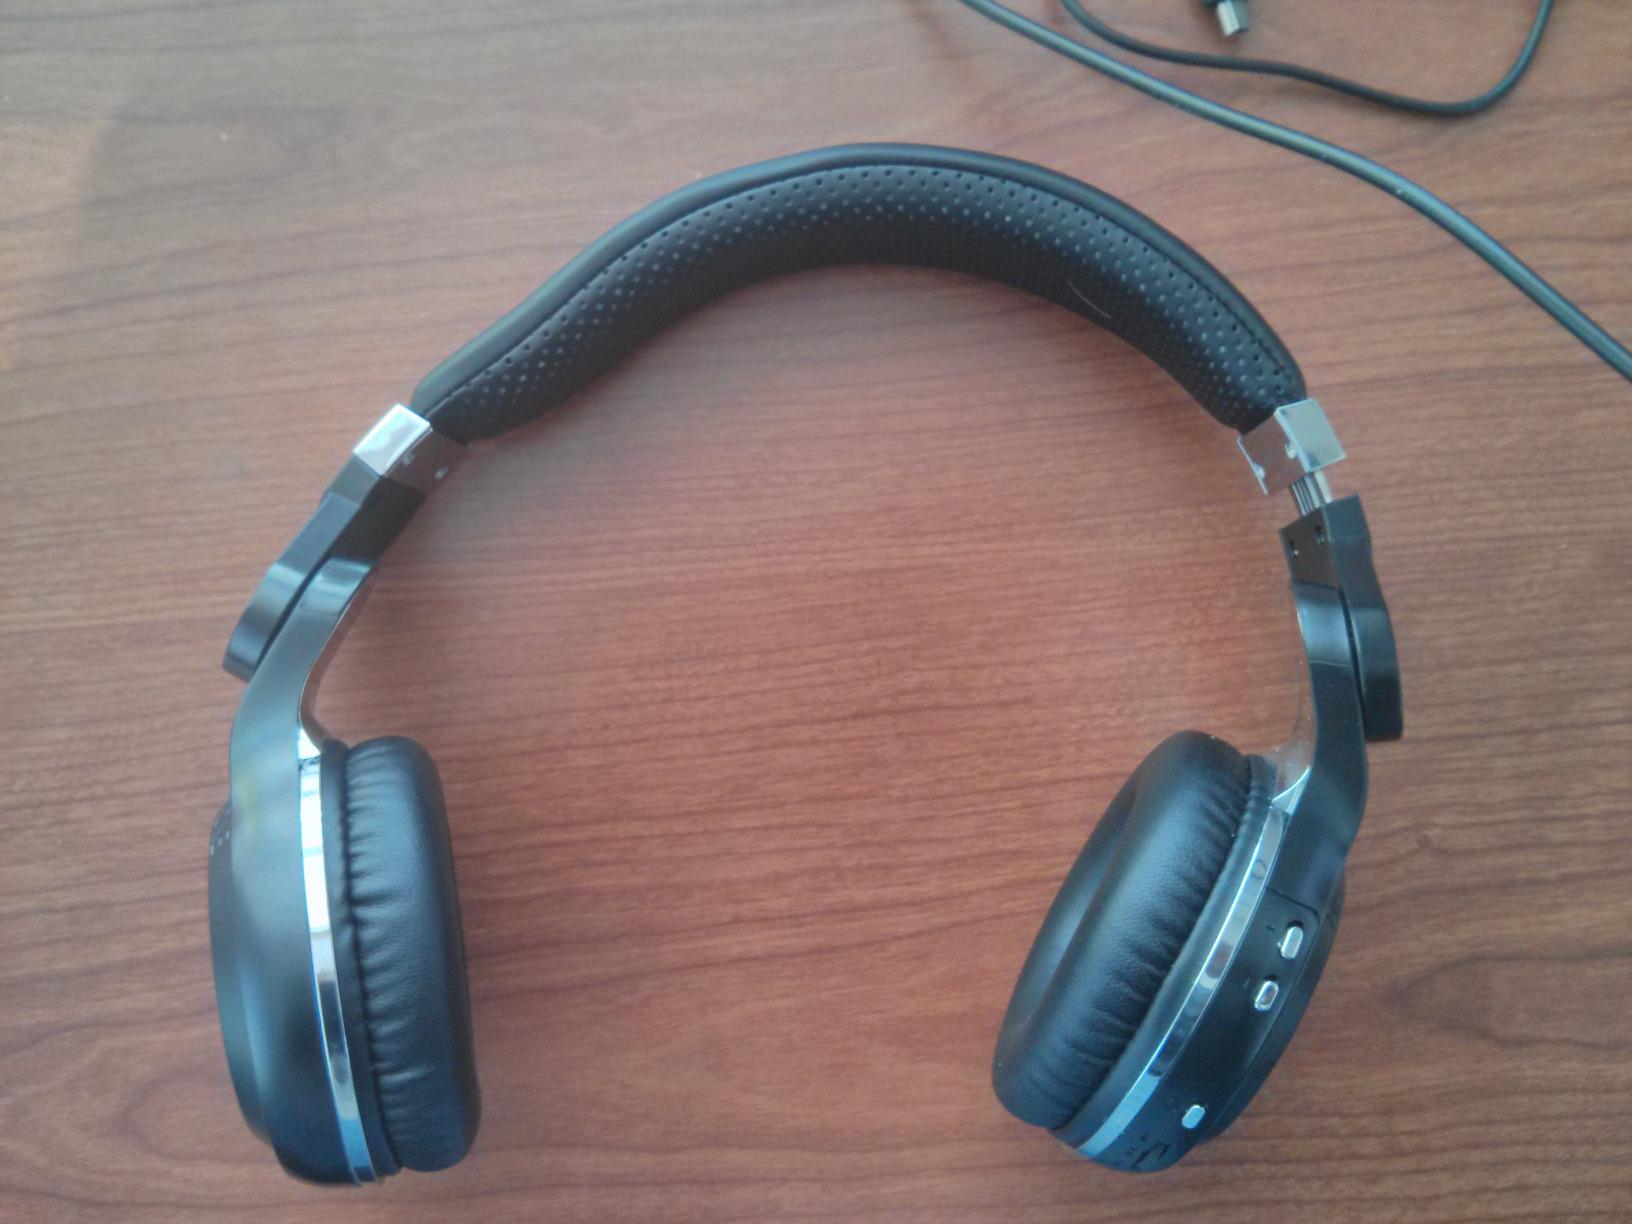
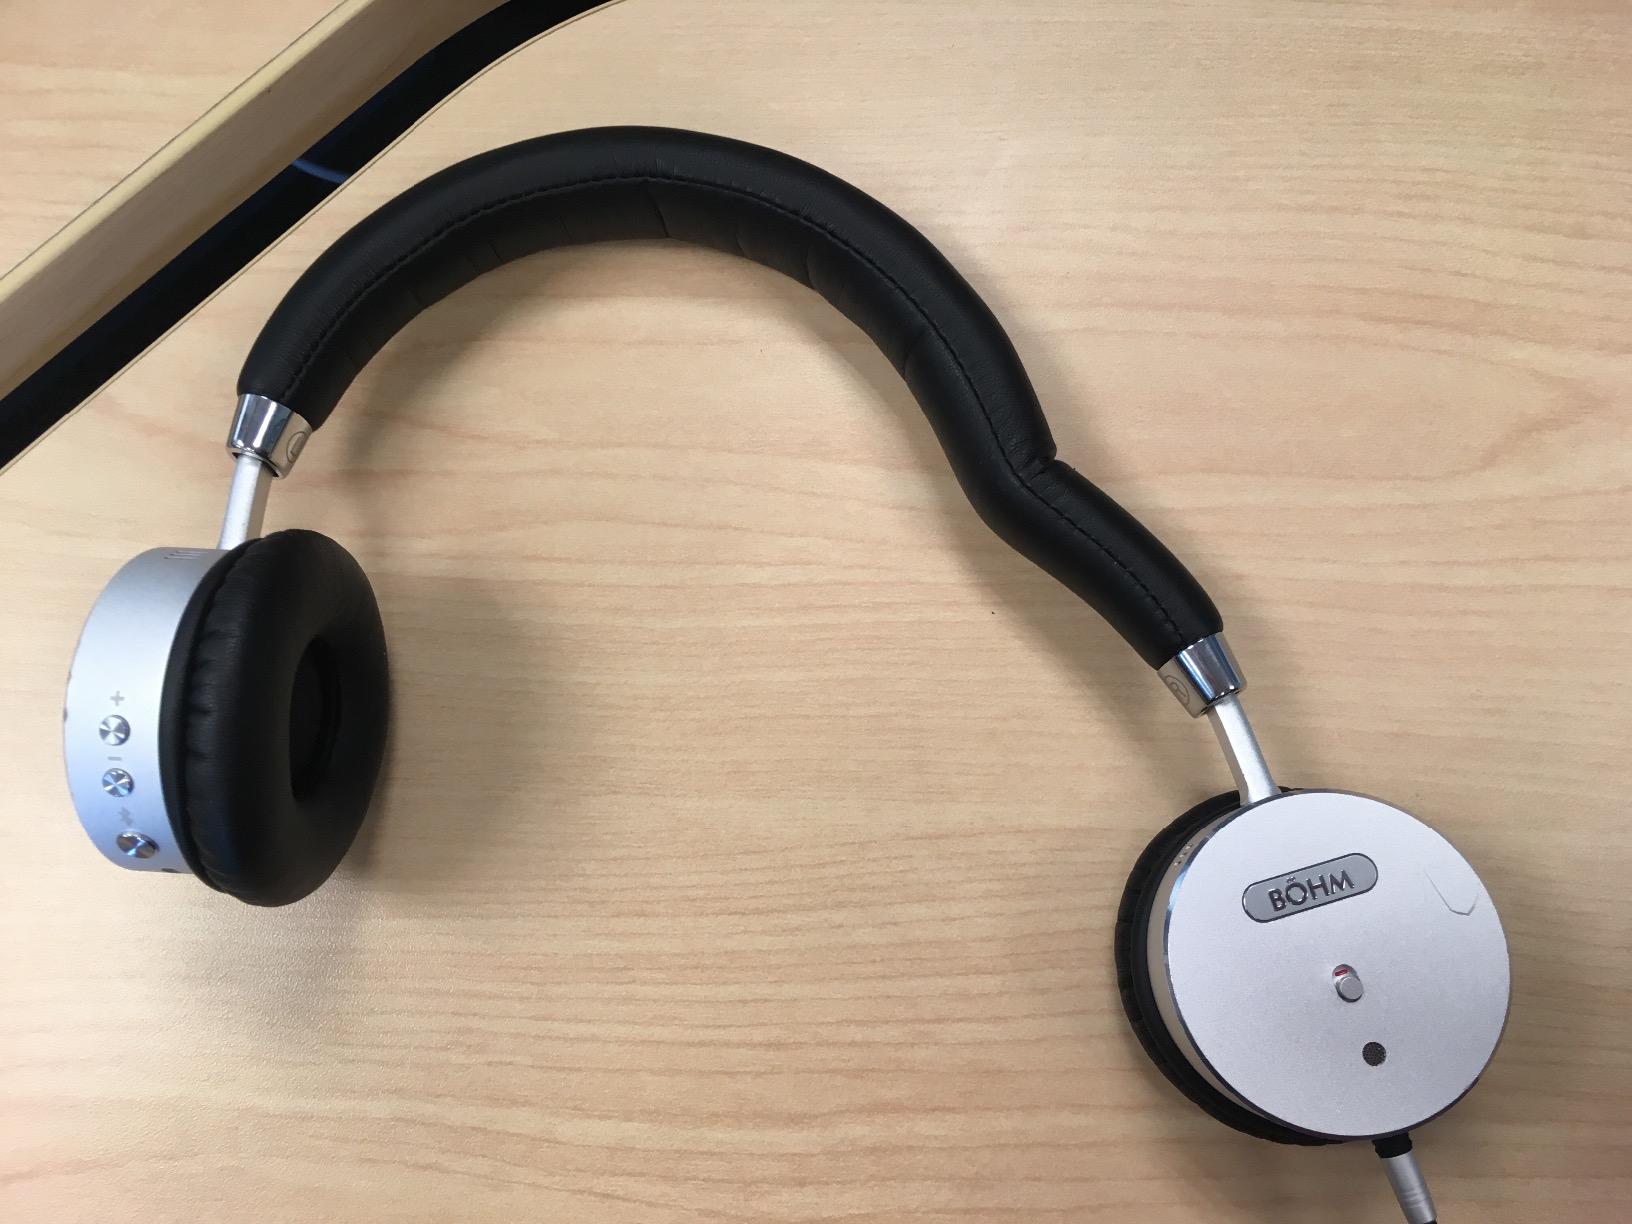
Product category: headphones
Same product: no